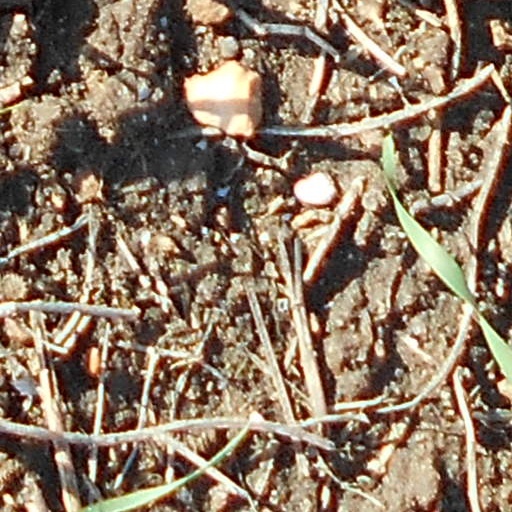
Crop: wheat